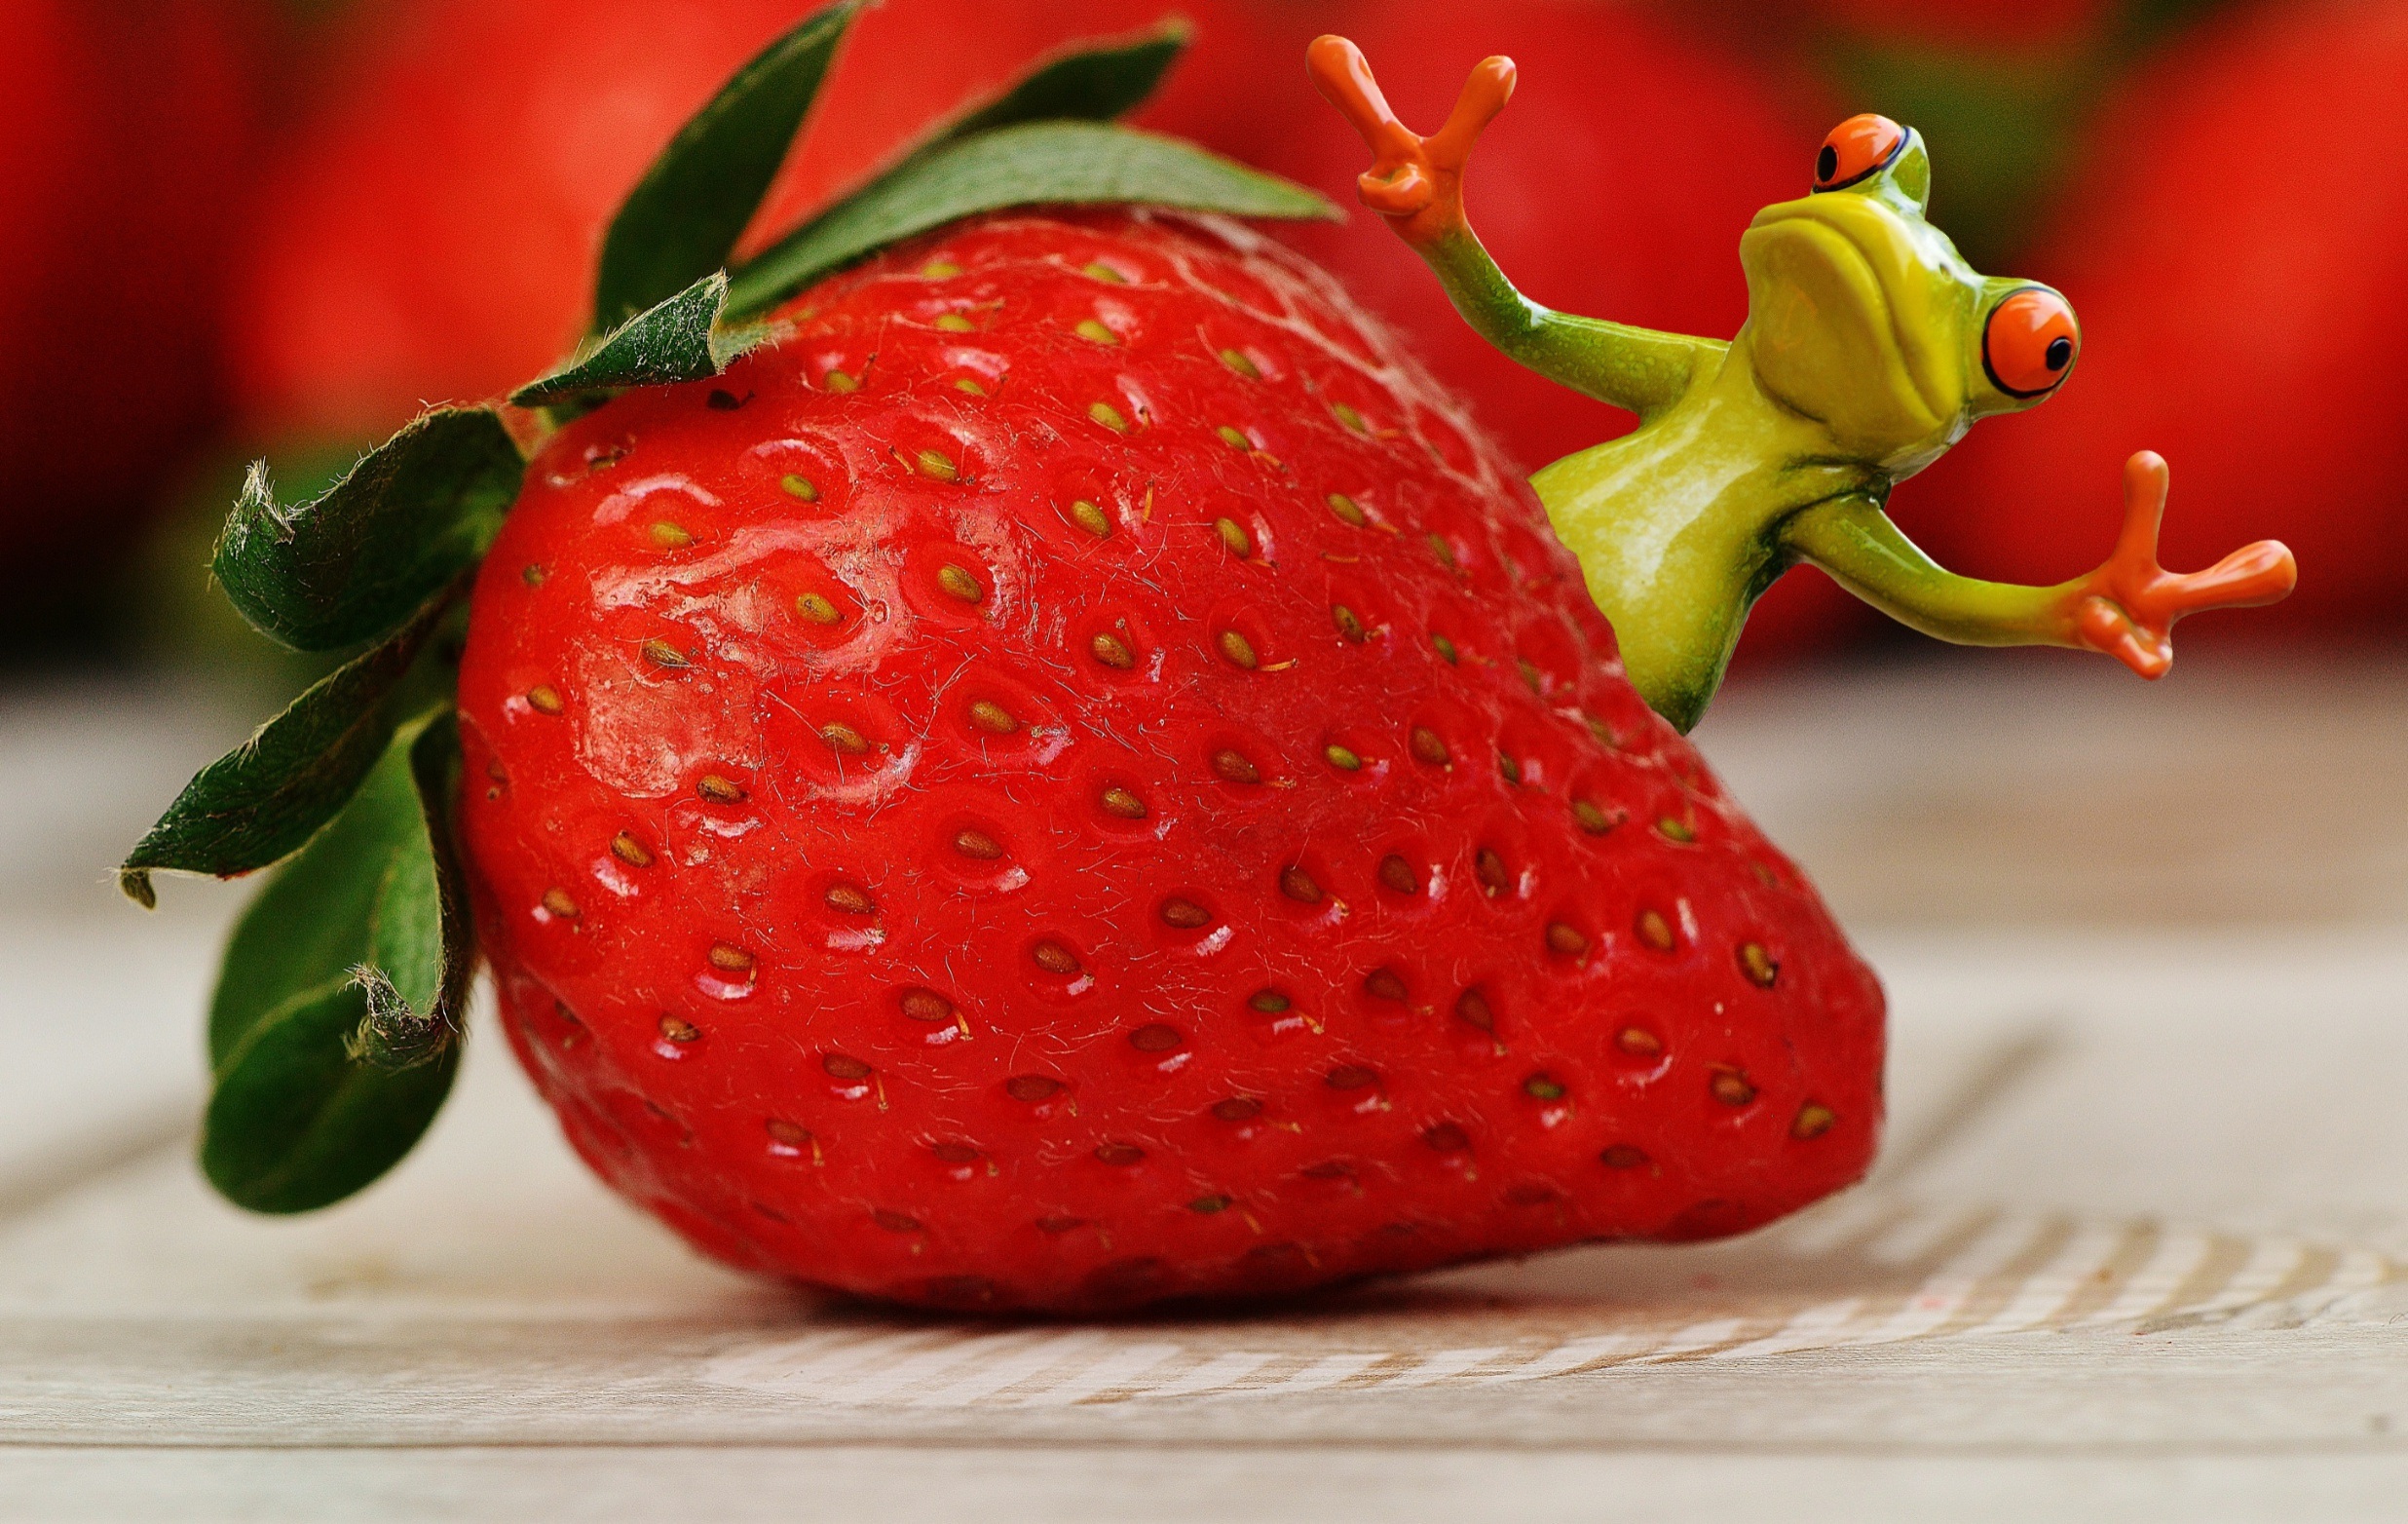
plant, fruit, sweet, food, red, produce, frog, close, eat, delicious, strawberry, fruits, funny, strawberries, flowering plant, land plant